Bill Clements

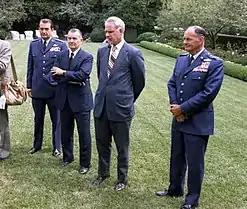

In 1947, Clements founded the offshore drilling business Southeastern Drilling Company (SEDCO), which would expand to 20 countries and grow into the top drilling contracting company in the world before being sold to Schlumberger in 1984. Clements had a personal wealth worth nearly $30 million by 1978, the year he first ran for Texas governor.